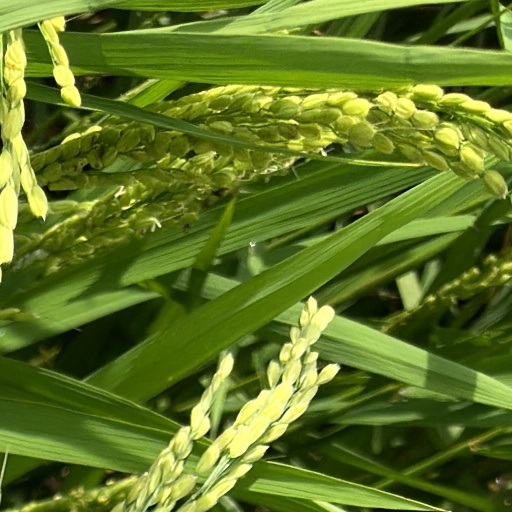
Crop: rice